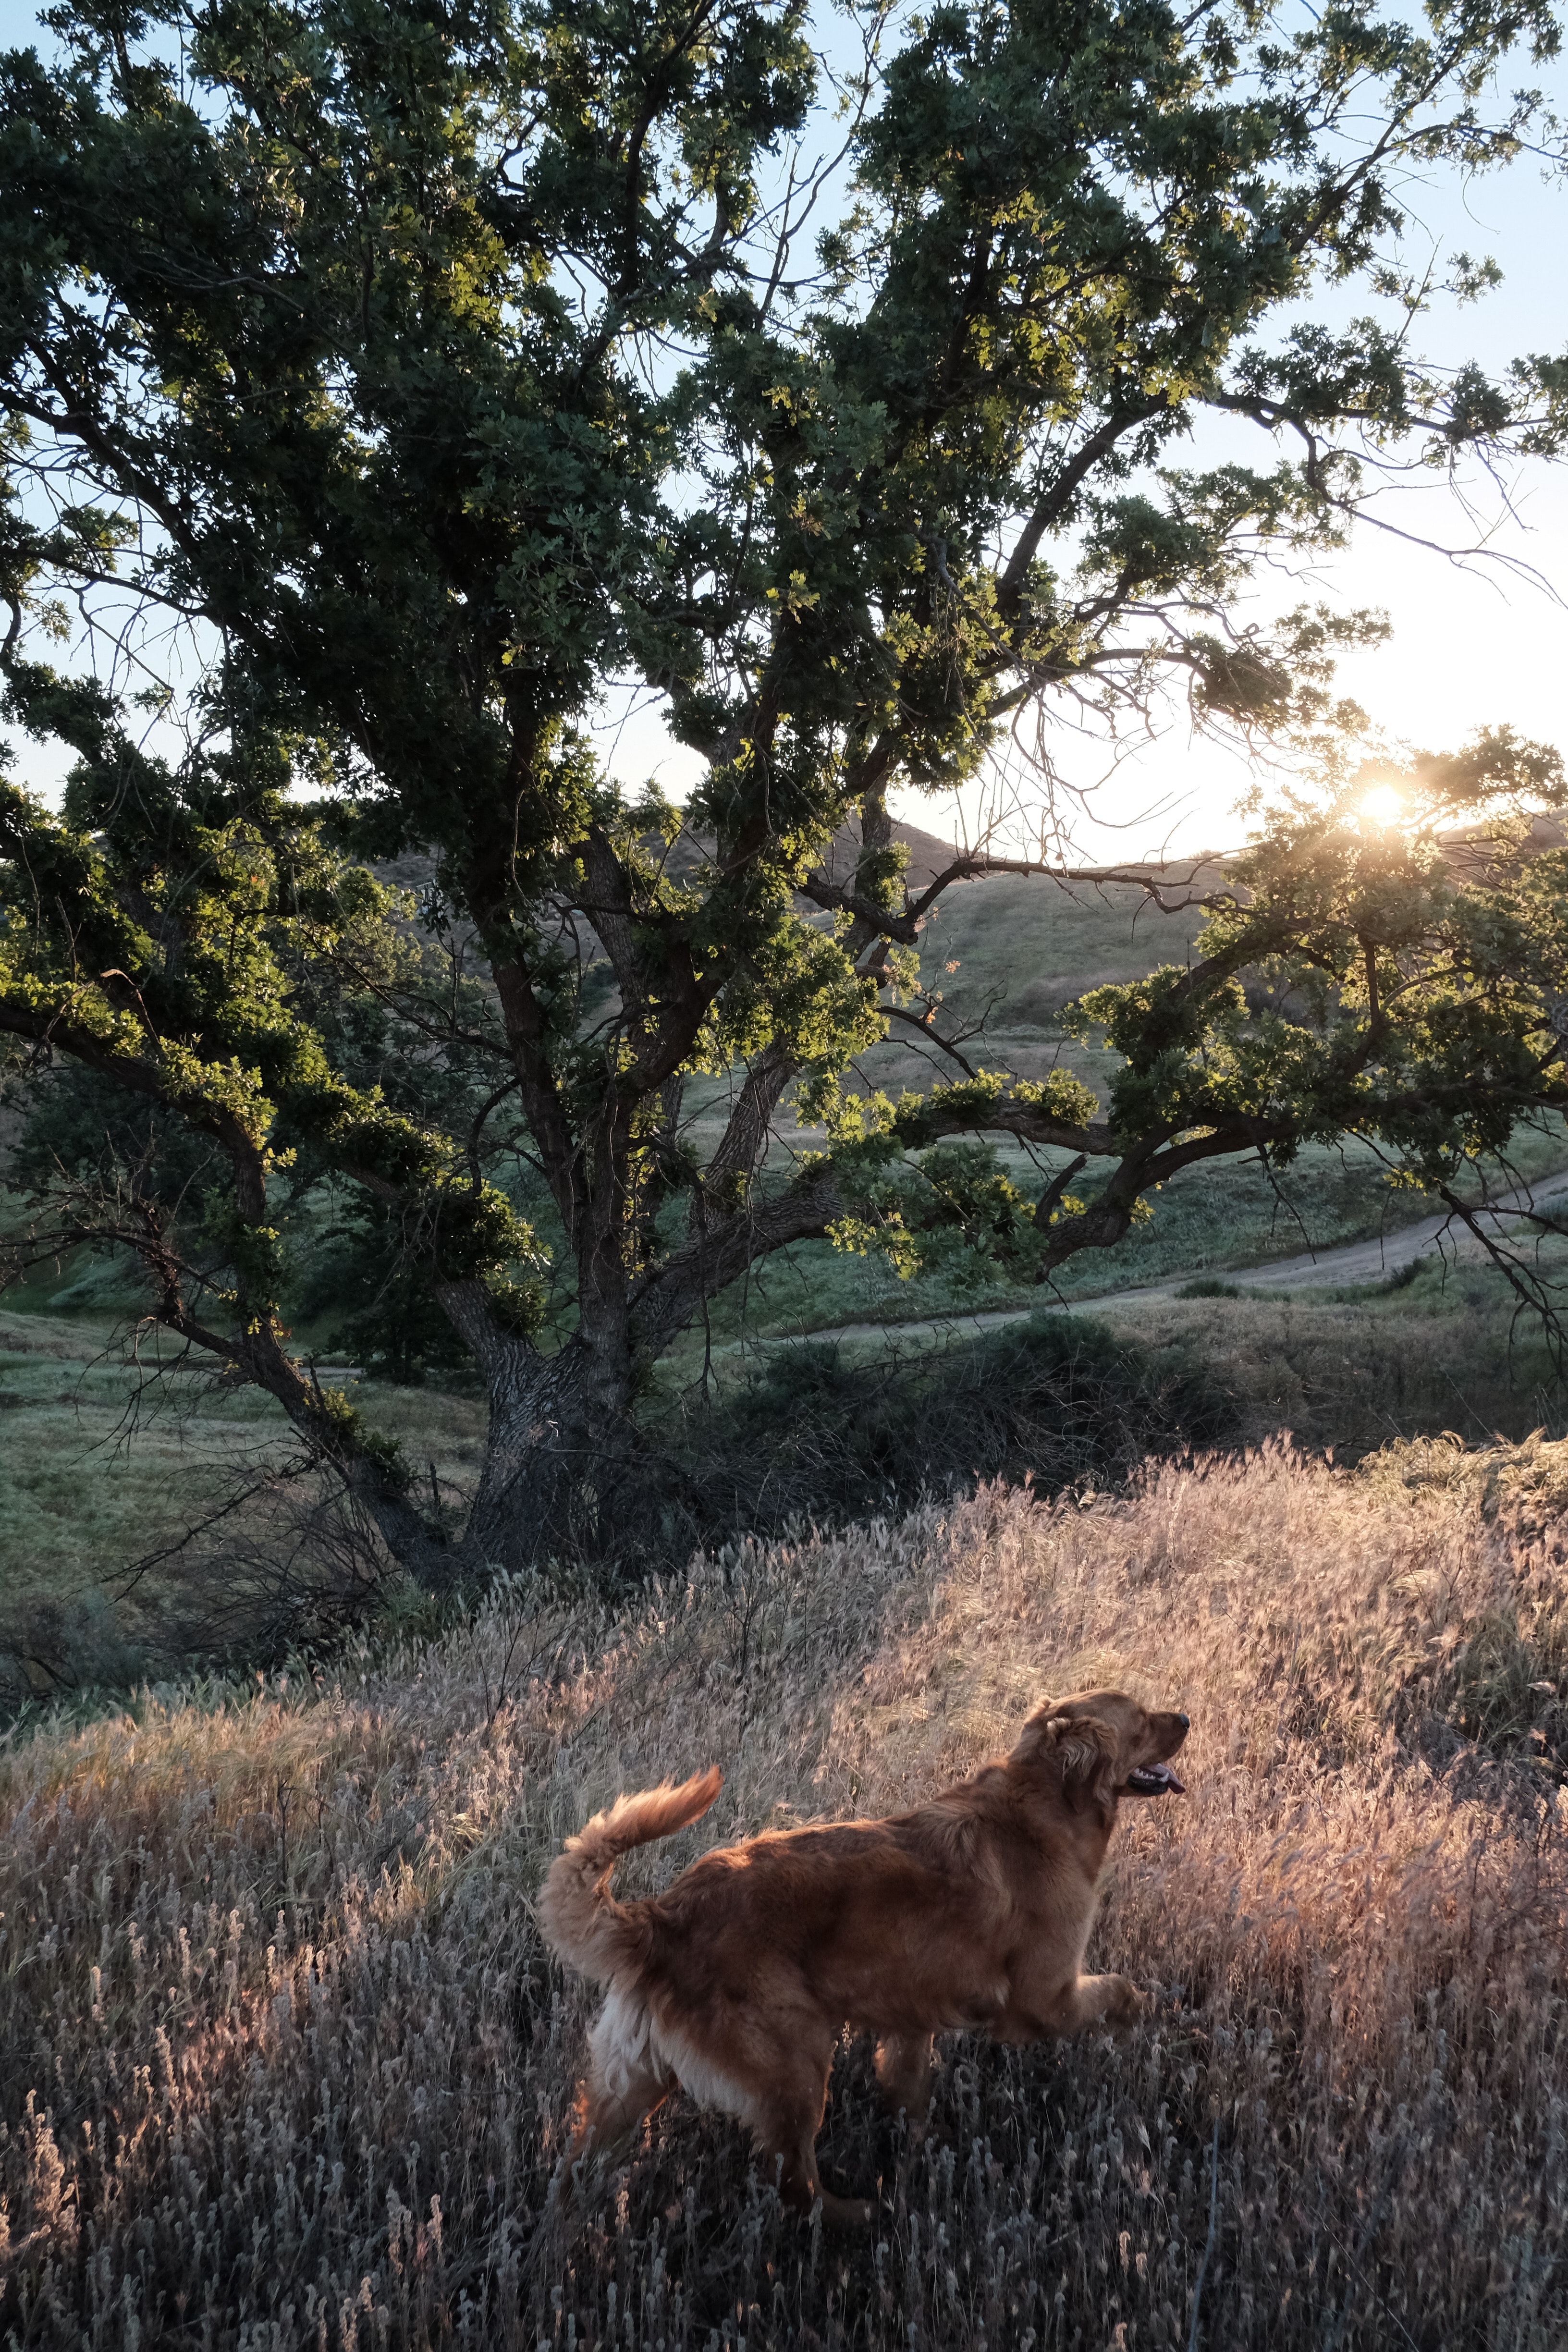
nature, tree, wildlife, canidae, sky, morning, dog, grass, branch, sunlight, woody plant, fawn, spring, pasture, landscape, sporting group, plant, wood, carnivore, savanna, autumn, winter, woodland, shrub, tail, evening, forest, dog breed, golden retriever